Etta Angell Wheeler

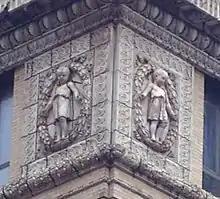
A detail from the facade of 295 Park Avenue South at 23rd Street in the Flatiron District of Manhattan, New York City, built in 1892 as the headquarters of the New York Society for the Prevention of Cruelty to Children. The building was designed by Renwick, Aspinwall & Renwick.

The trial of Mary Ellen was very popular. It held continuous headlines in the media and drew much publicity. Wheeler's husband was a reporter for a newspaper and may have helped contribute to the media coverage of the case. Wheeler testified during the trial, attended every court proceeding, and was Mary Ellen Wilson's advocate.